1932 Grand Prix season

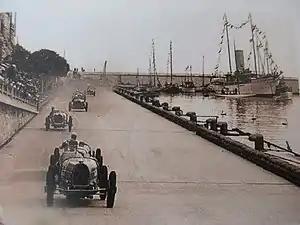
Monaco GP- The Bugatti of ”Williams” in front, along the quay

This year, the practice times were recorded and published for each driver, although the grid would still be decided by ballot. In the busy city, Thursday and Friday practices were for an hour starting at 6am. On the first day, Penn-Hughes crashed and broke both his ankle and his car’s suspension. For two days, the burly Divo tried to get the Type 53 Bugatti around the course, but with sluggish times fully fourteen seconds behind the leaders, he chose to qualify the Type 51 for the Saturday practice. Half the field had matched or bettered Dreyfus' lap record from the previous year. At the end of the Saturday practice, Zanelli parked the Nacional Pescara, also being well of the pace.